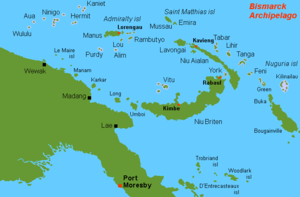
Bismarckarkipelaget
Bismarckarkipelaget
Bismarckarkipelaget er en gruppe øer udenfor kysten af Ny Guinea i det sydvestlige Stillehav.